16 Air Assault Brigade Combat Team

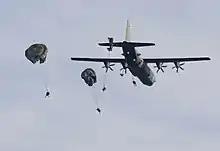
Paratroopers from 16 Air Assault Brigade jump from a Royal Air Force C-130 Hercules over the Salisbury Plain Training Area during Exercise Wessex Storm on 19 November 2014.

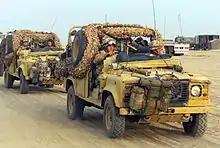
Soldiers from 16 Air Assault Brigade preparing for an evening raid near Basra, Iraq

The brigade was formed as part of the defence reforms implemented by the Strategic Defence Review on 1 September 1999, by the merging of 24 Airmobile Brigade and elements of 5th Airborne Brigade. This grouping created a highly mobile brigade of parachute units and airmobile units, which employ helicopters.